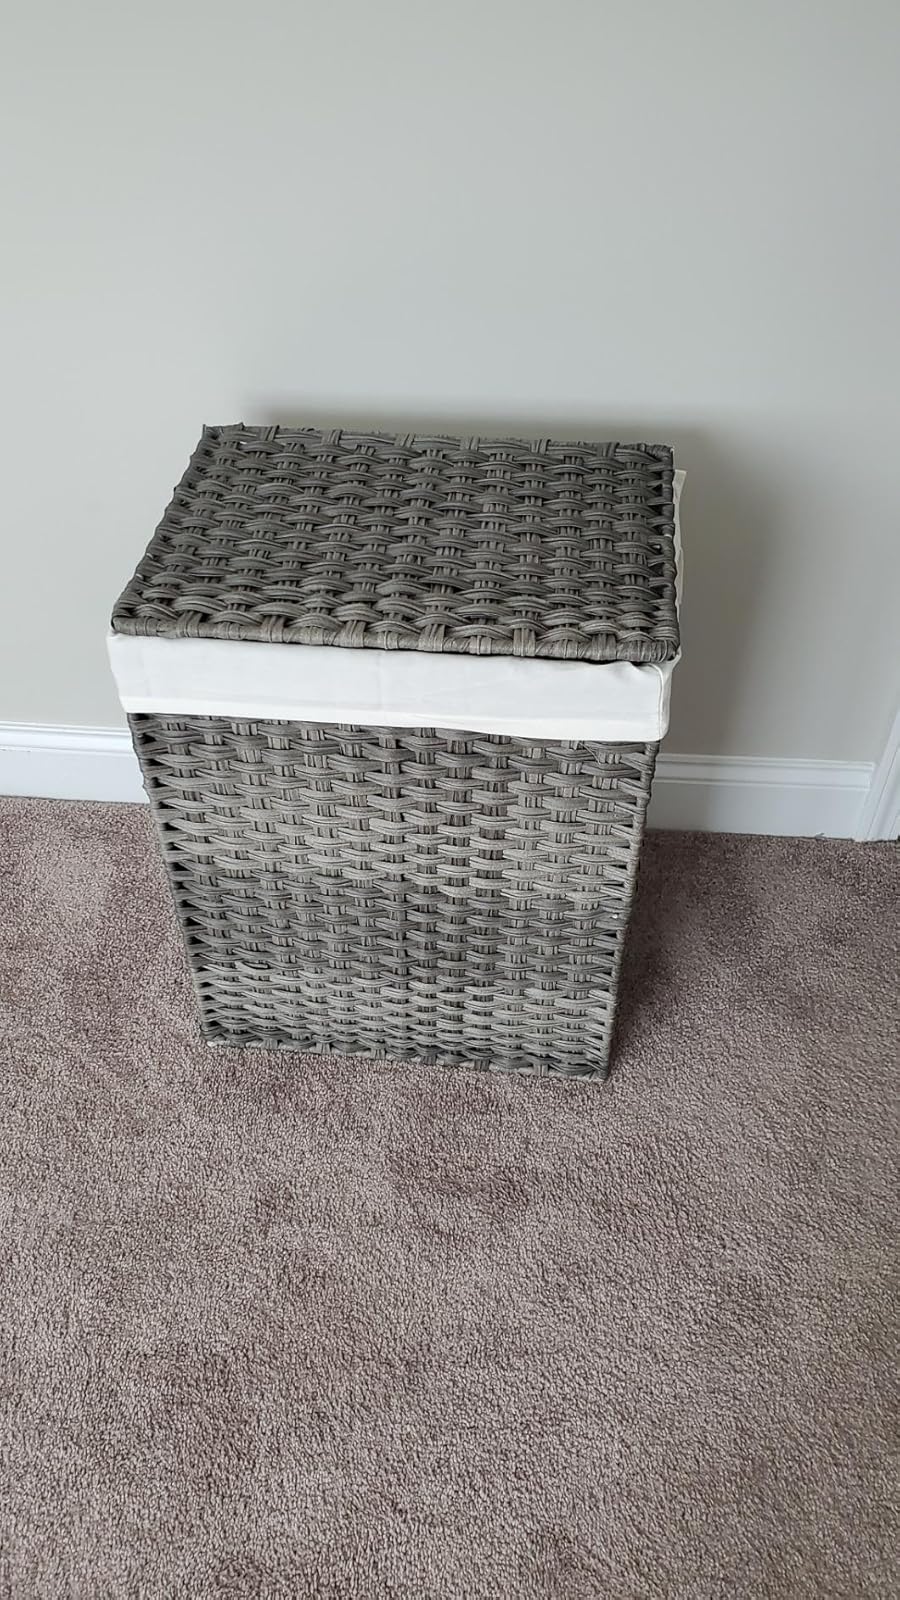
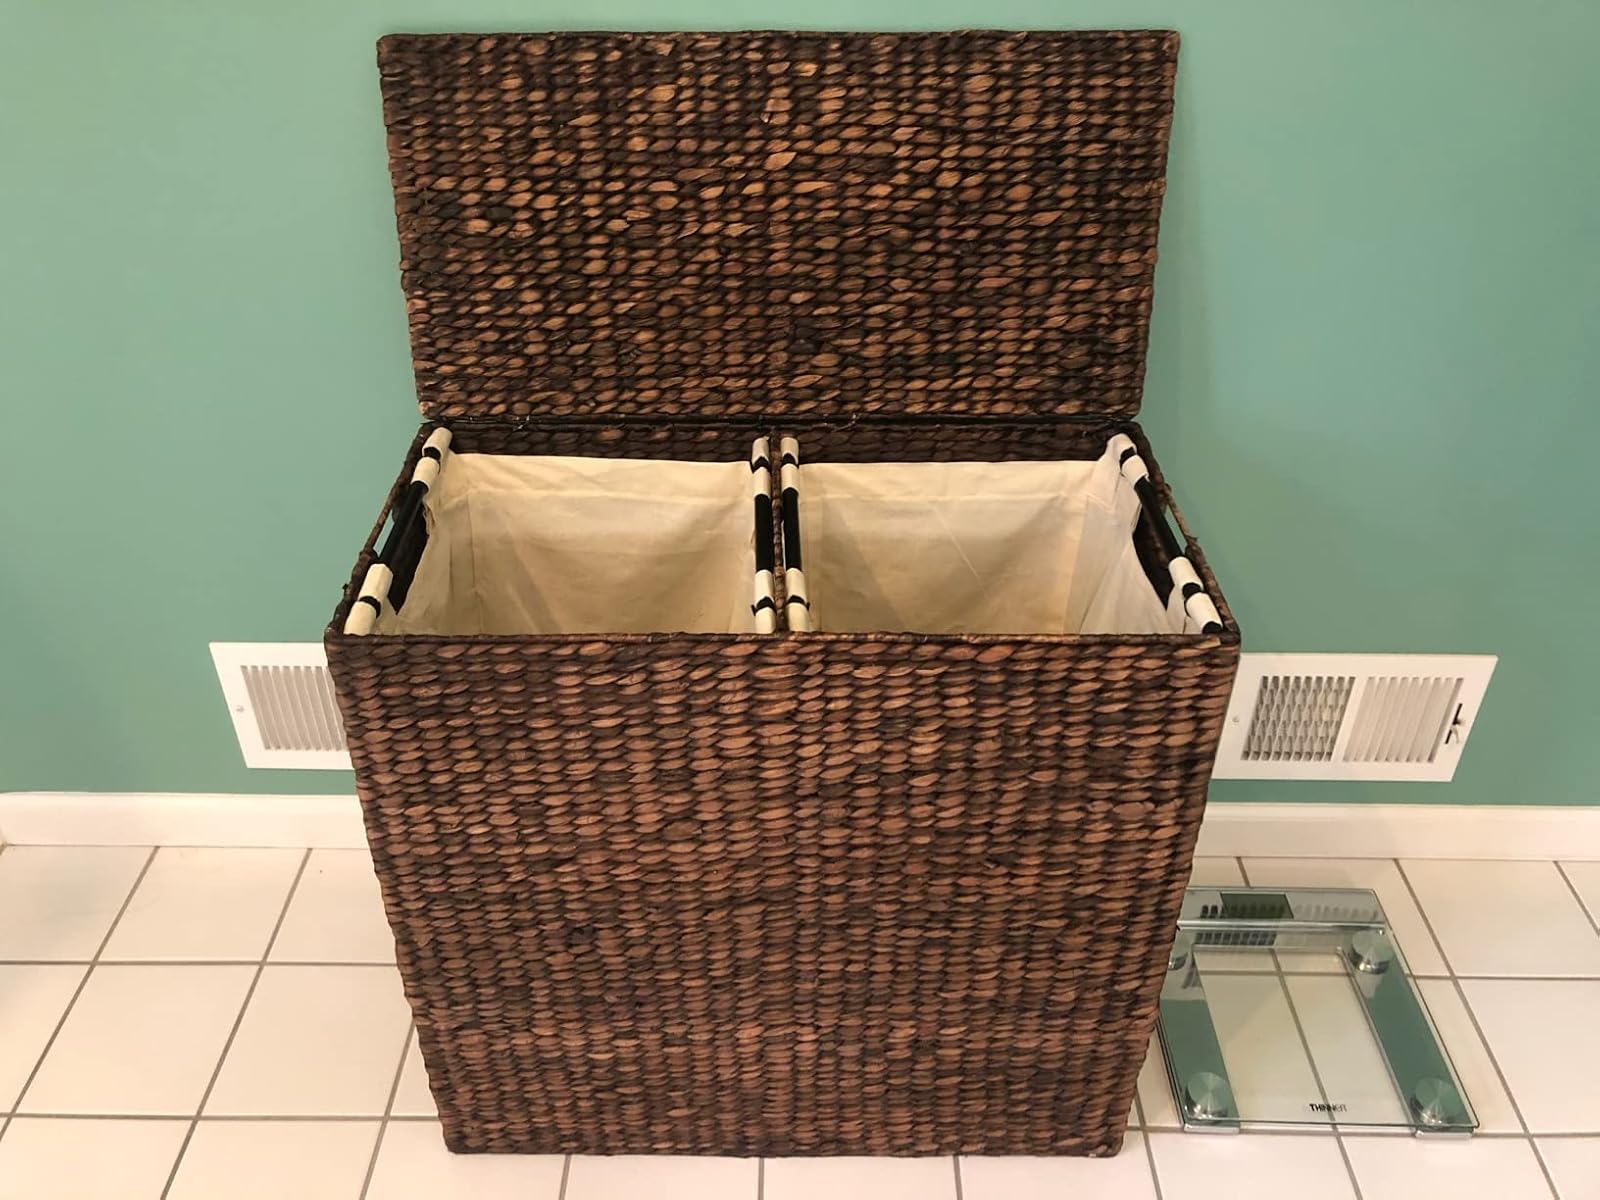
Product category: items_hamper
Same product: no